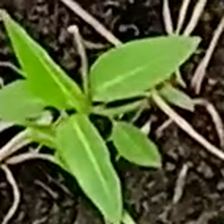
Weed species: Moti_dudhi(Euphorbia_geneculata_L)